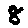
Label: 8